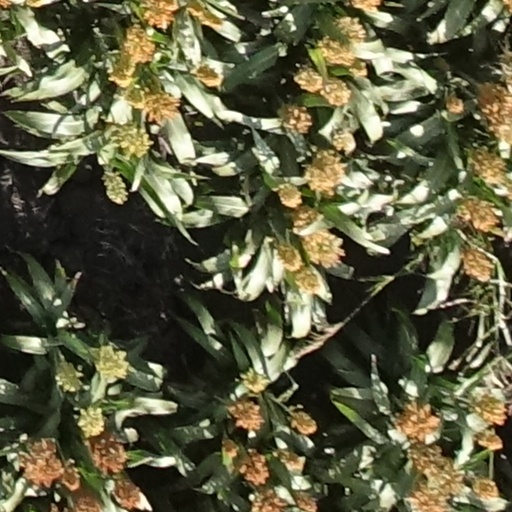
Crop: sorghum